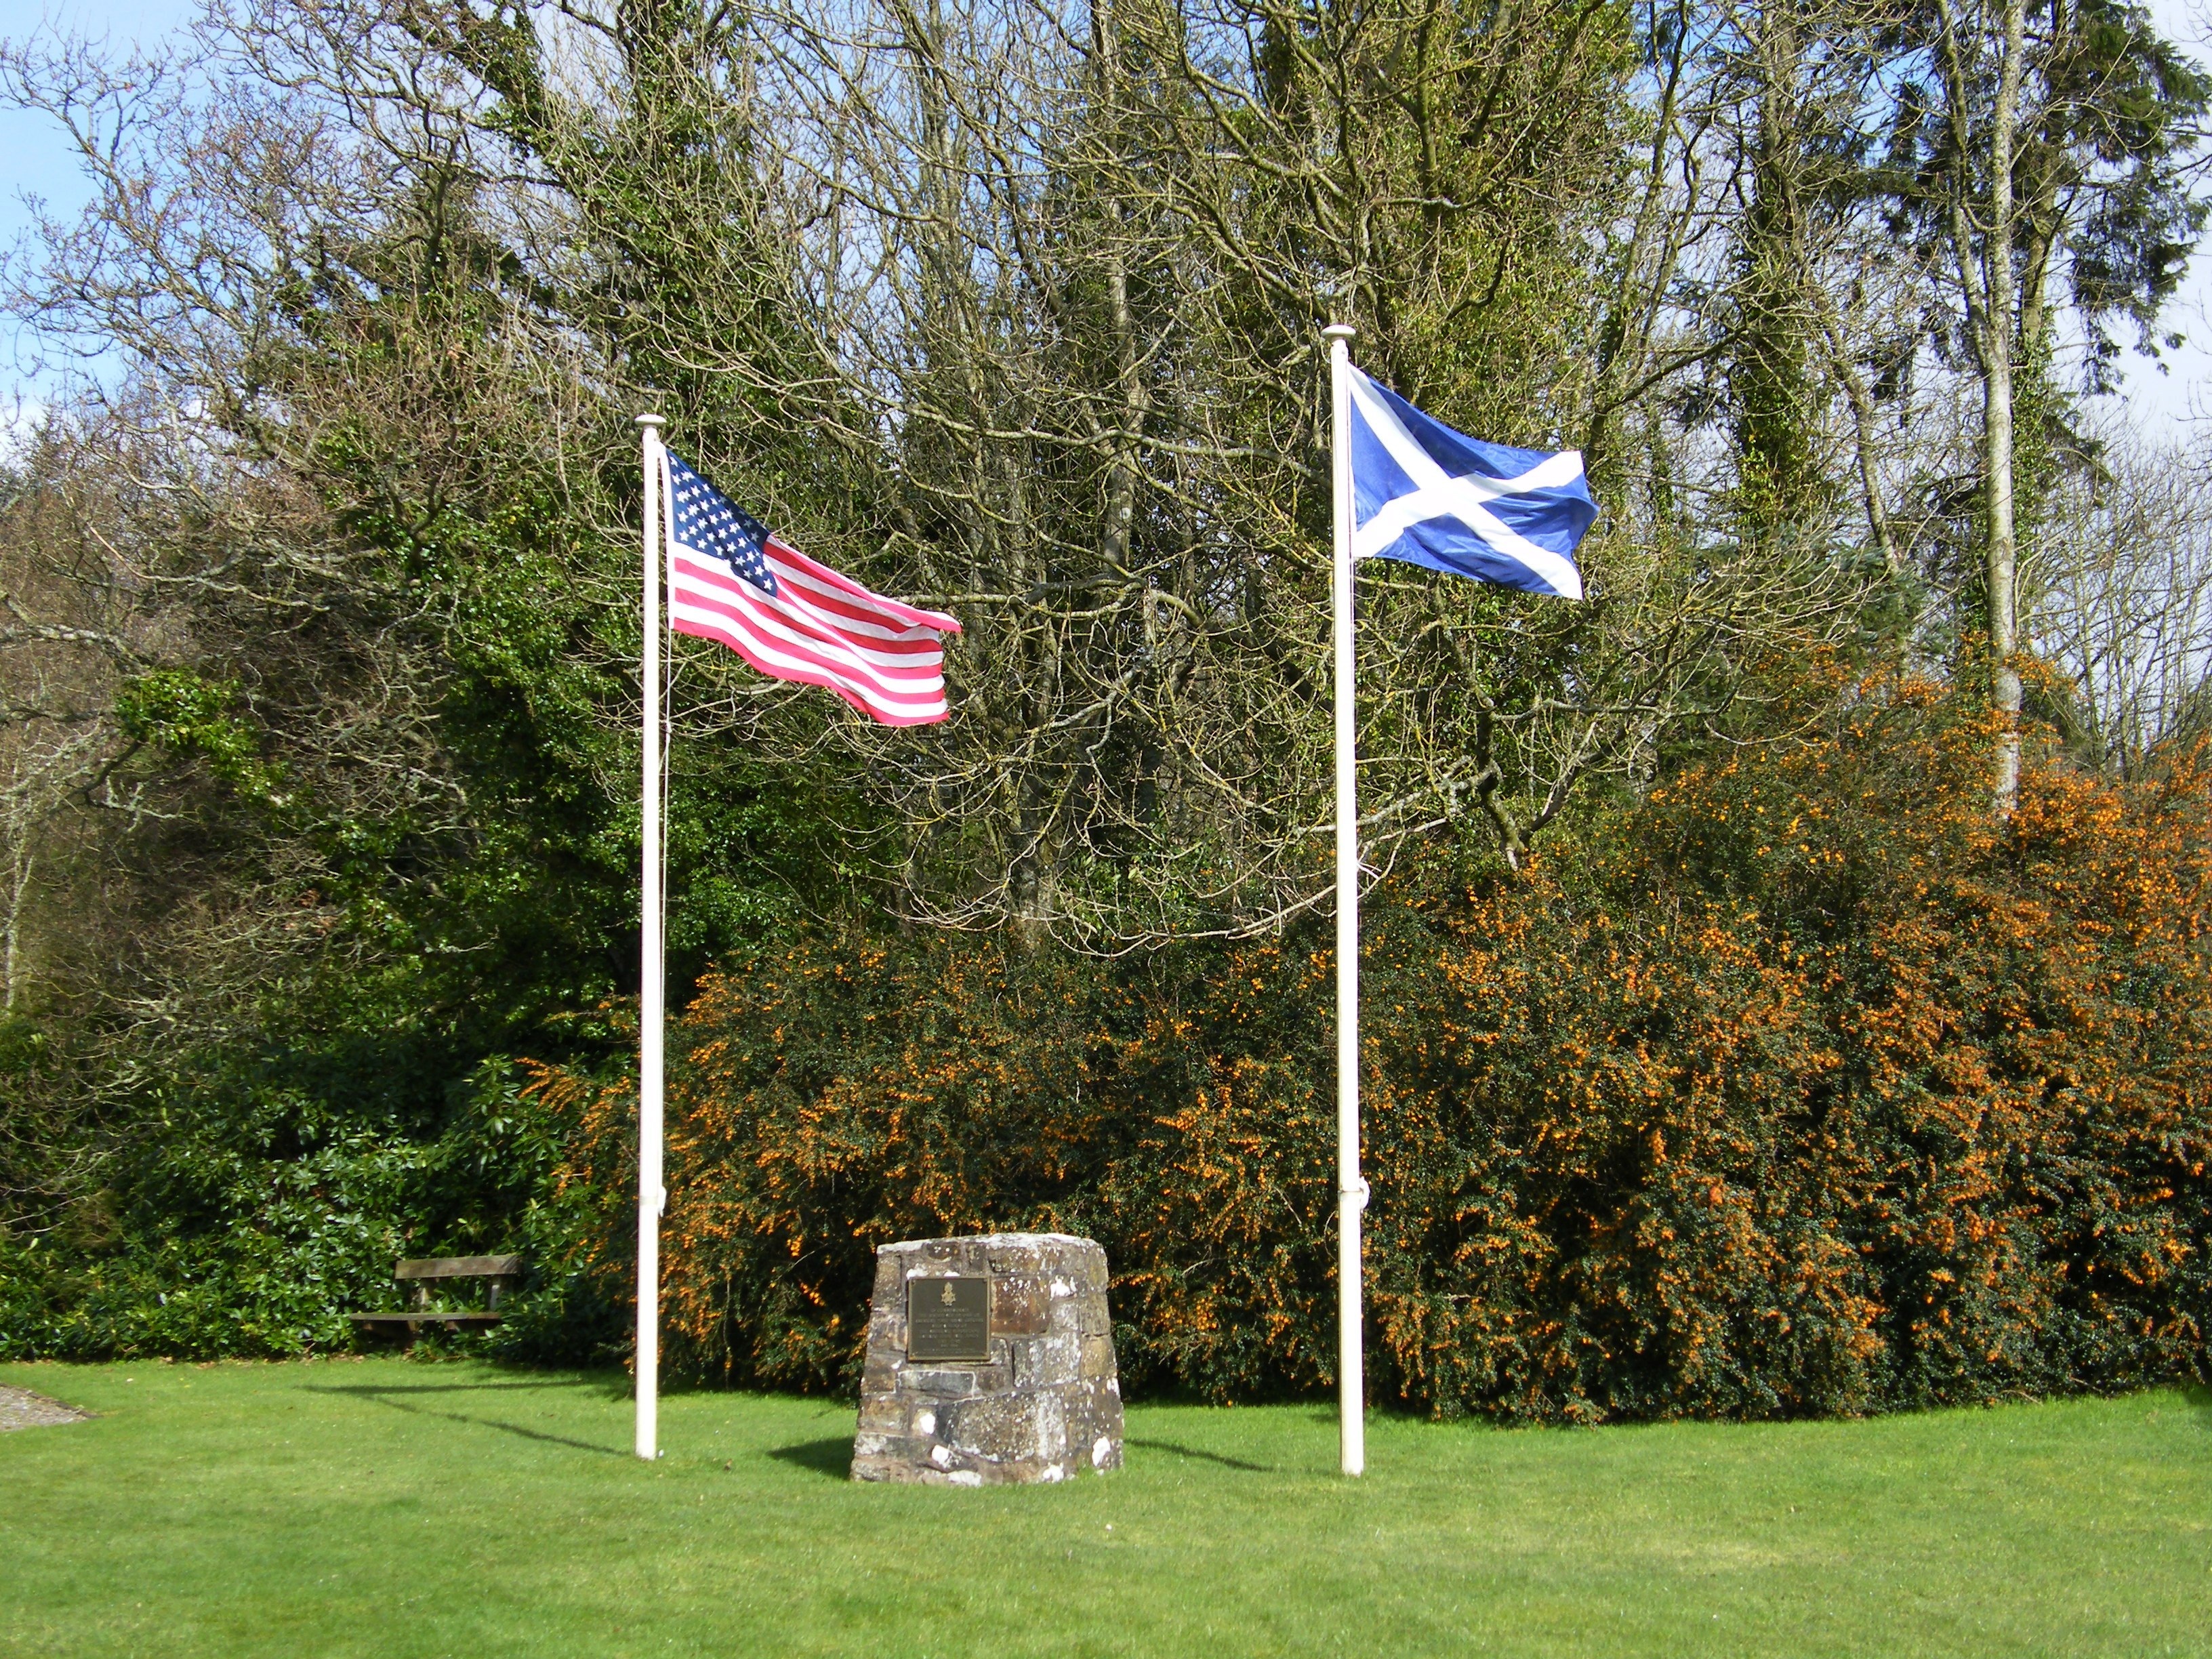
wind, memorial, scotland, birthplace, us flag, john paul jones, scottish saltire